Save China's Tigers

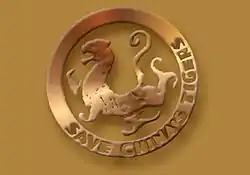
Save China's Tigers, organization logo

"Save China's Tigers" is a conservation organization founded in 2000 by Li Quan. Li Quan's then-husband, Stuart Bray, who had previously worked as an executive at Deutsche Bank, provided financial support for the organization during its early stages.